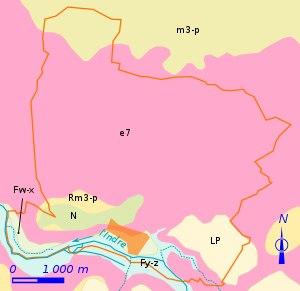
Truyes est une commune française située dans le département d'Indre-et-Loire en région Centre-Val de Loire.